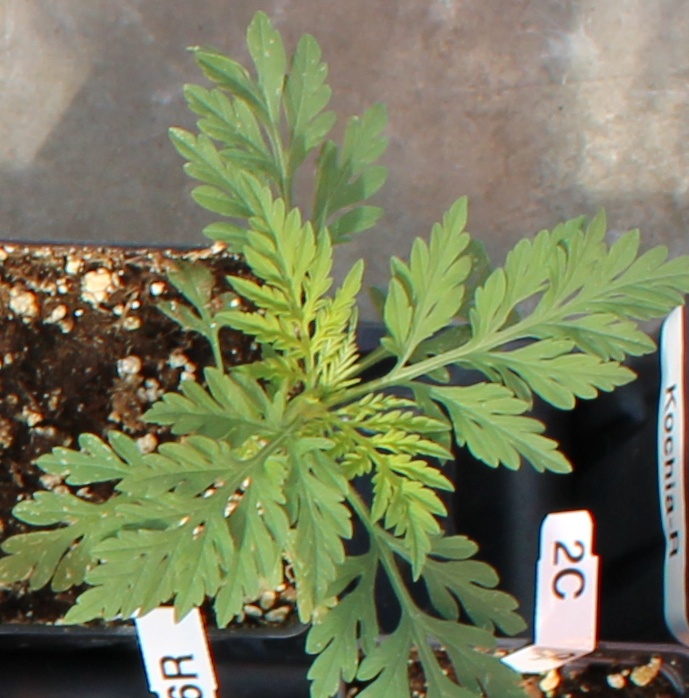
Label: Ragweed